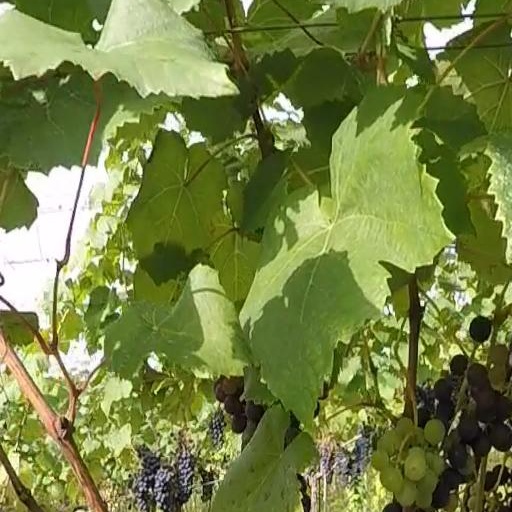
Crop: grape